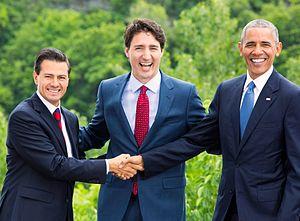
L’Amérique du Nord est un continent à part entière ou un sous-continent de l'Amérique suivant le découpage adopté pour les continents.